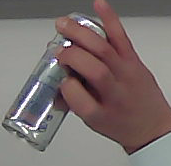
Product: redbull_energydrink